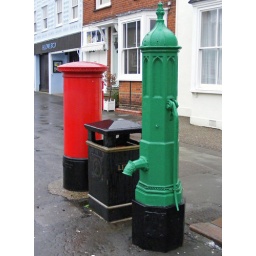
Old and new traditional street furnishings; a red post box, black waste bin, and green water pump, in Thaxted, Essex.